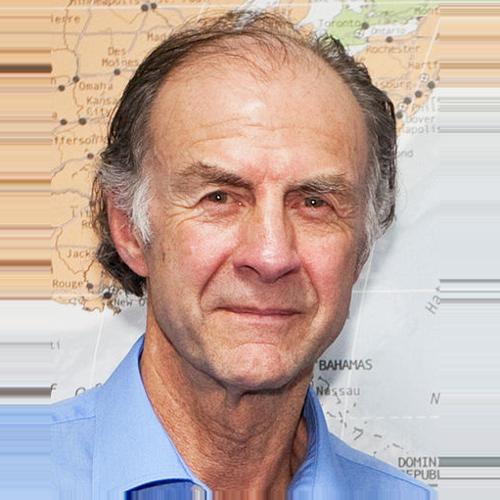
Age: 69